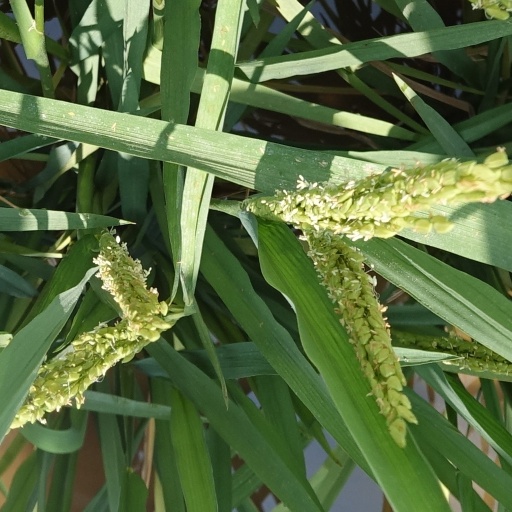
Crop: rice